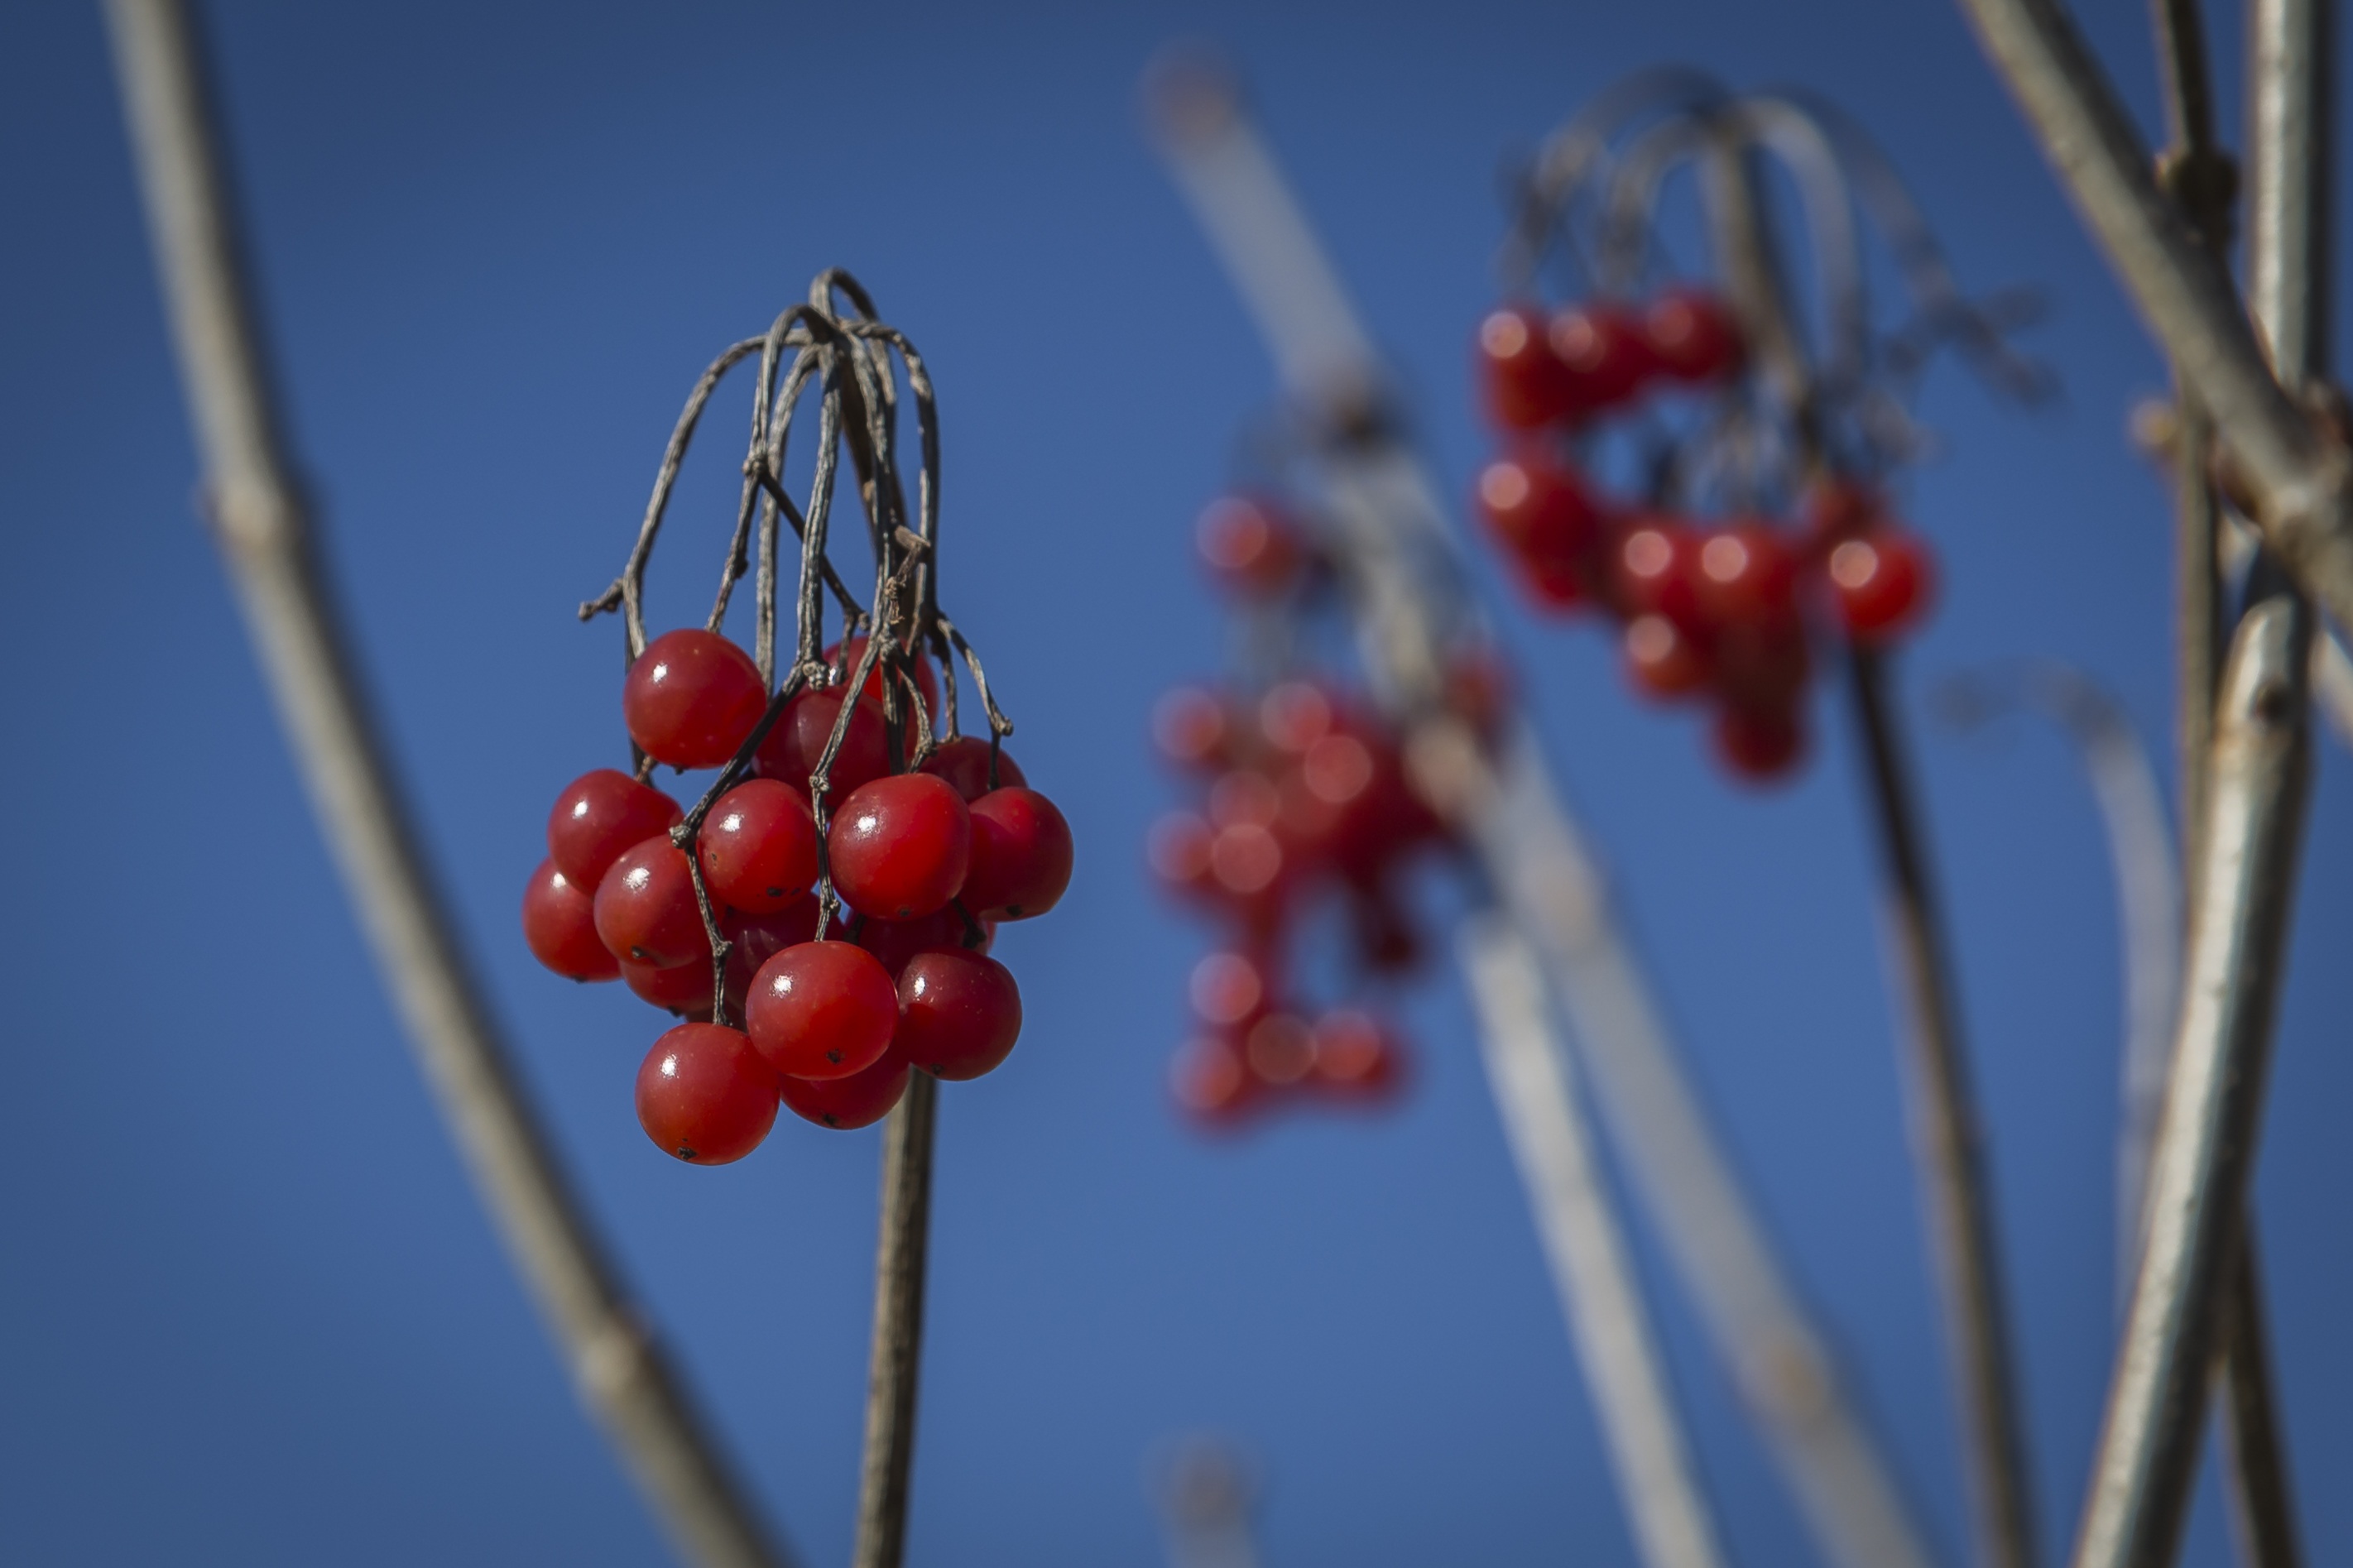
branch, plant, fruit, berry, flower, bush, food, red, produce, autumn, colorful, garden, twig, fruits, rowan, rose hip, macro photography, flowering plant, plant stem